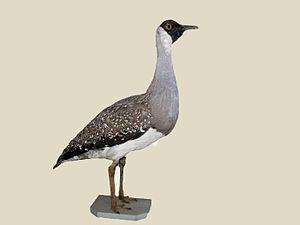
L'Outarde de Heuglin est une espèce d'oiseaux de la famille des Otididae.